Malargüe River

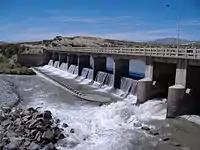
The Blas Brisoli Dam, near Malargüe City

The Malargüe River (in Spanish: "Río Malargüe") is a river located in the southern zone of the Mendoza Province, in the west of Argentina. It originates in the Malargüe lake in the Andes range, at 2,500 m above mean sea level, flows into the Malargüe Department and ends in the Llancanelo Lake, being its main tributary.